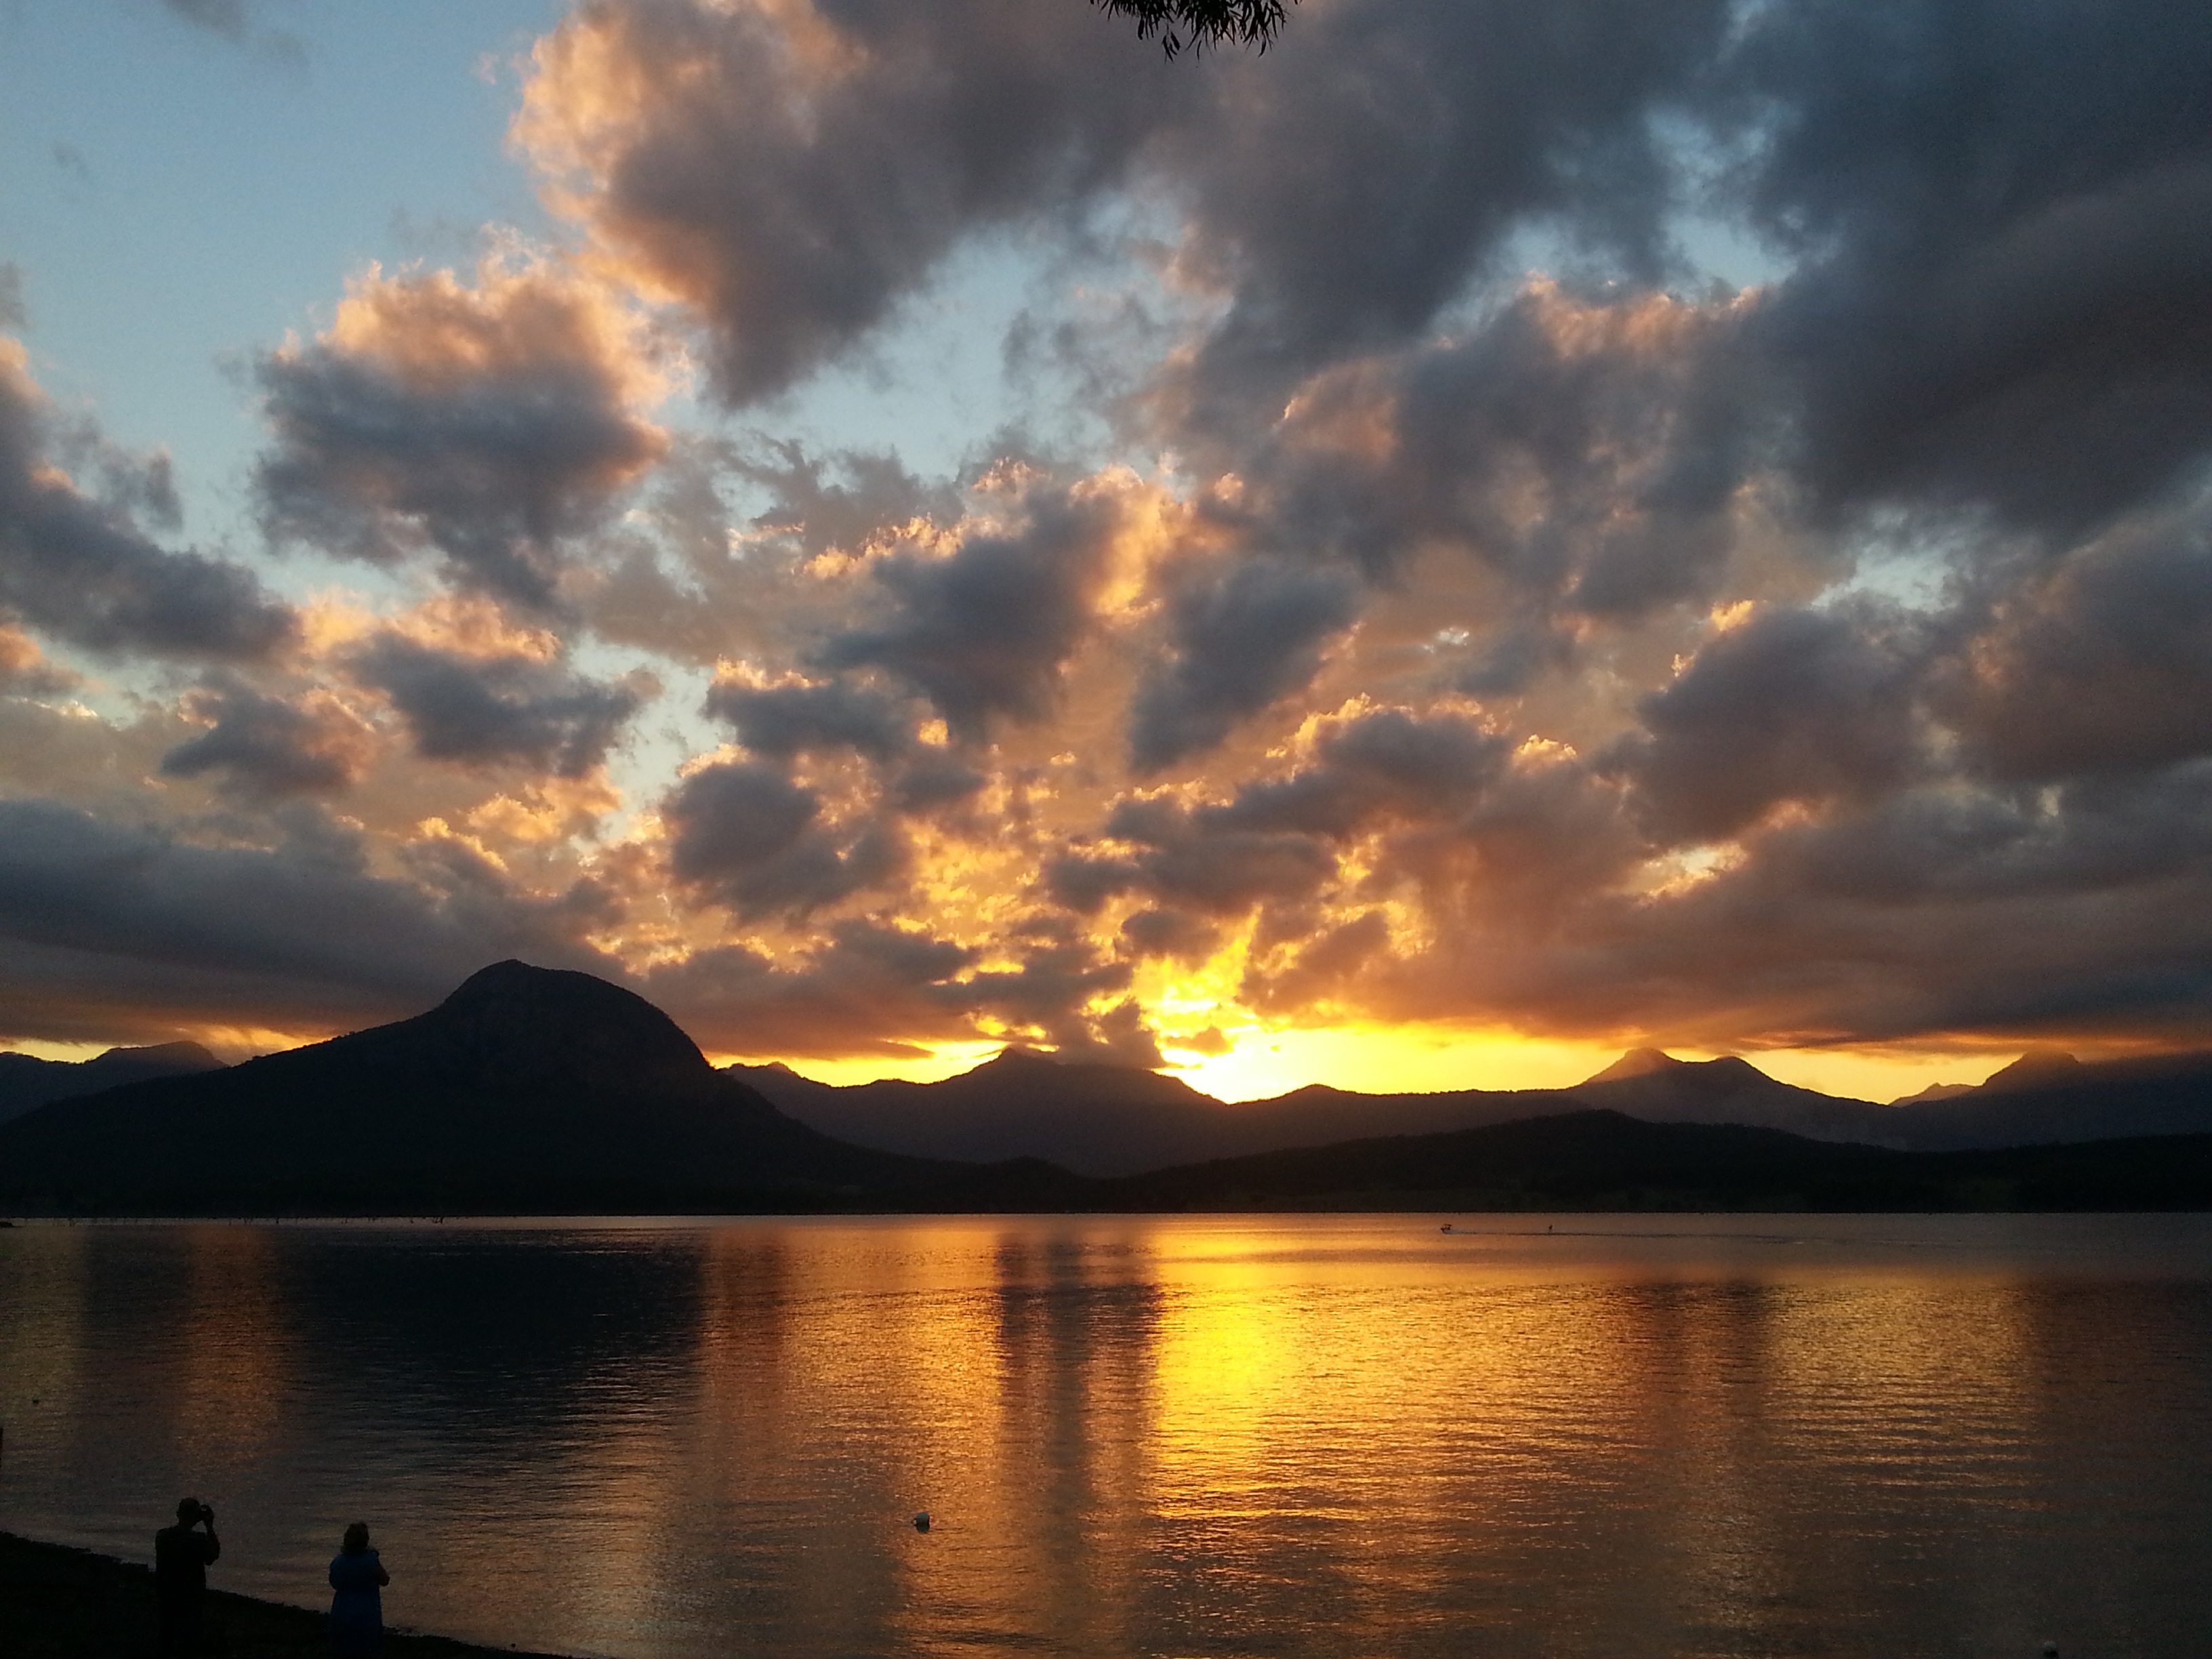
sea, nature, horizon, cloud, sky, sunrise, sunset, sunlight, morning, lake, view, dawn, atmosphere, dusk, environment, evening, reflection, high, tranquil, scenic, weather, cloudscape, outdoors, clouds, stratosphere, loch, meteorology, afterglow, meteorological phenomenon, red sky at morning